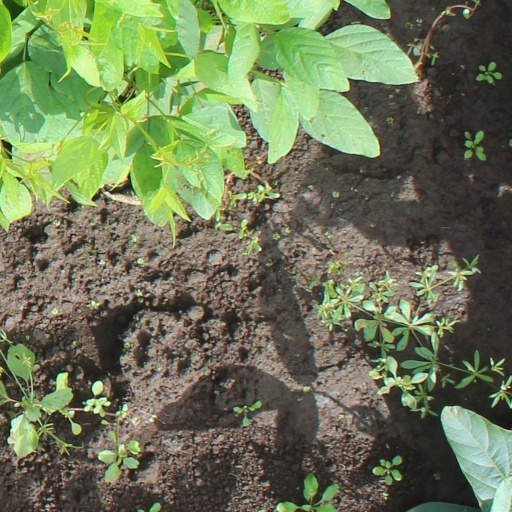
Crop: soybean